St Anne's on the Sea Land and Building Company

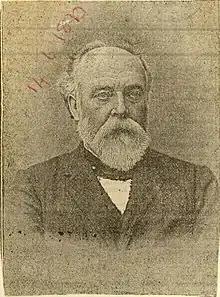
William John Porritt of Helmshore and St Anne's on the Sea

Working with his father Joseph in the firm of Joseph Porritt and Sons he built Sunnybank Mill in Helmshore in 1866 and bought Higher Mill in the same town in 1880. He was present at the laying of the foundation stone of St Anne's and soon after joined the board of the Land and Building Company, being the chairman from 1881 -1896. The success of the scheme to develop St Anne's on the Sea wasn't guaranteed. In the 1880s and 1890s it was struggling financially and various factors such as the opening of the pier and, most significantly, the continued investment of William Porritt ensured its success. He is particularly well known for the 'Porritt Houses' that were built north of the pier.